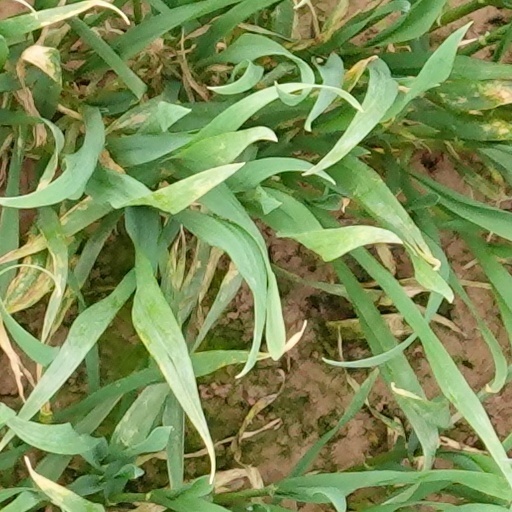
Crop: wheat